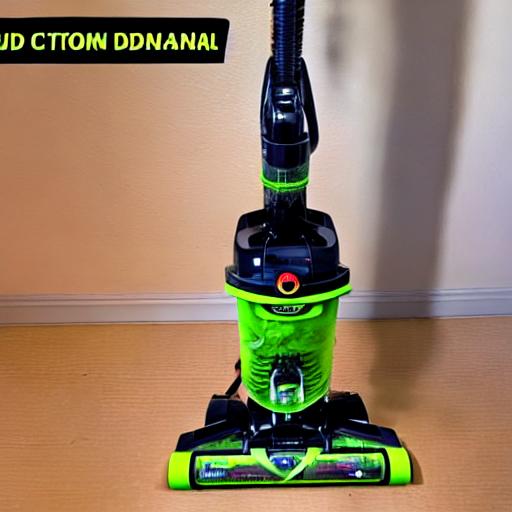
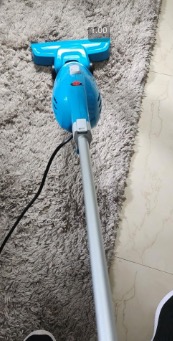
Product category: items_vacuum
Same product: no